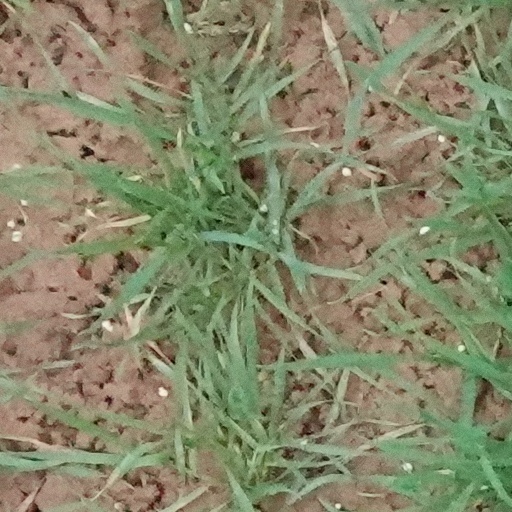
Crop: wheat